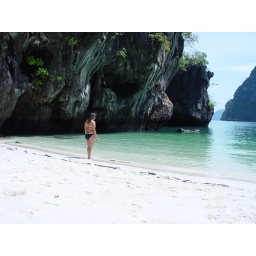
One of the white sand islets near Koh Hong